Wylie (Australian explorer)

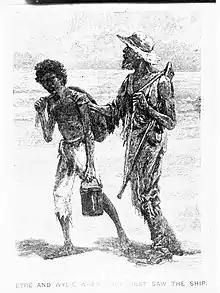
A dark-skinned man with a bucket and a man in a hat with a gun plod.

Wylie (c. 1825 – ?) was an Indigenous Australian originally from the King George Sound tribe around Albany in Western Australia. He accompanied Edward John Eyre to Adelaide by sea in May 1840, and would have left with Eyre on his expedition to penetrate to the interior in June of the same year, but Wylie was ill. Later in the year, Eyre was at Fowlers Bay in the west, having retreated from the north, and Wylie joined him by way of the ship supplying the expedition, the "Hero".